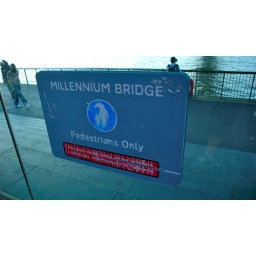
The Only one bridge just allows peopl walks and no cars over the Tames River.